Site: brandenburg
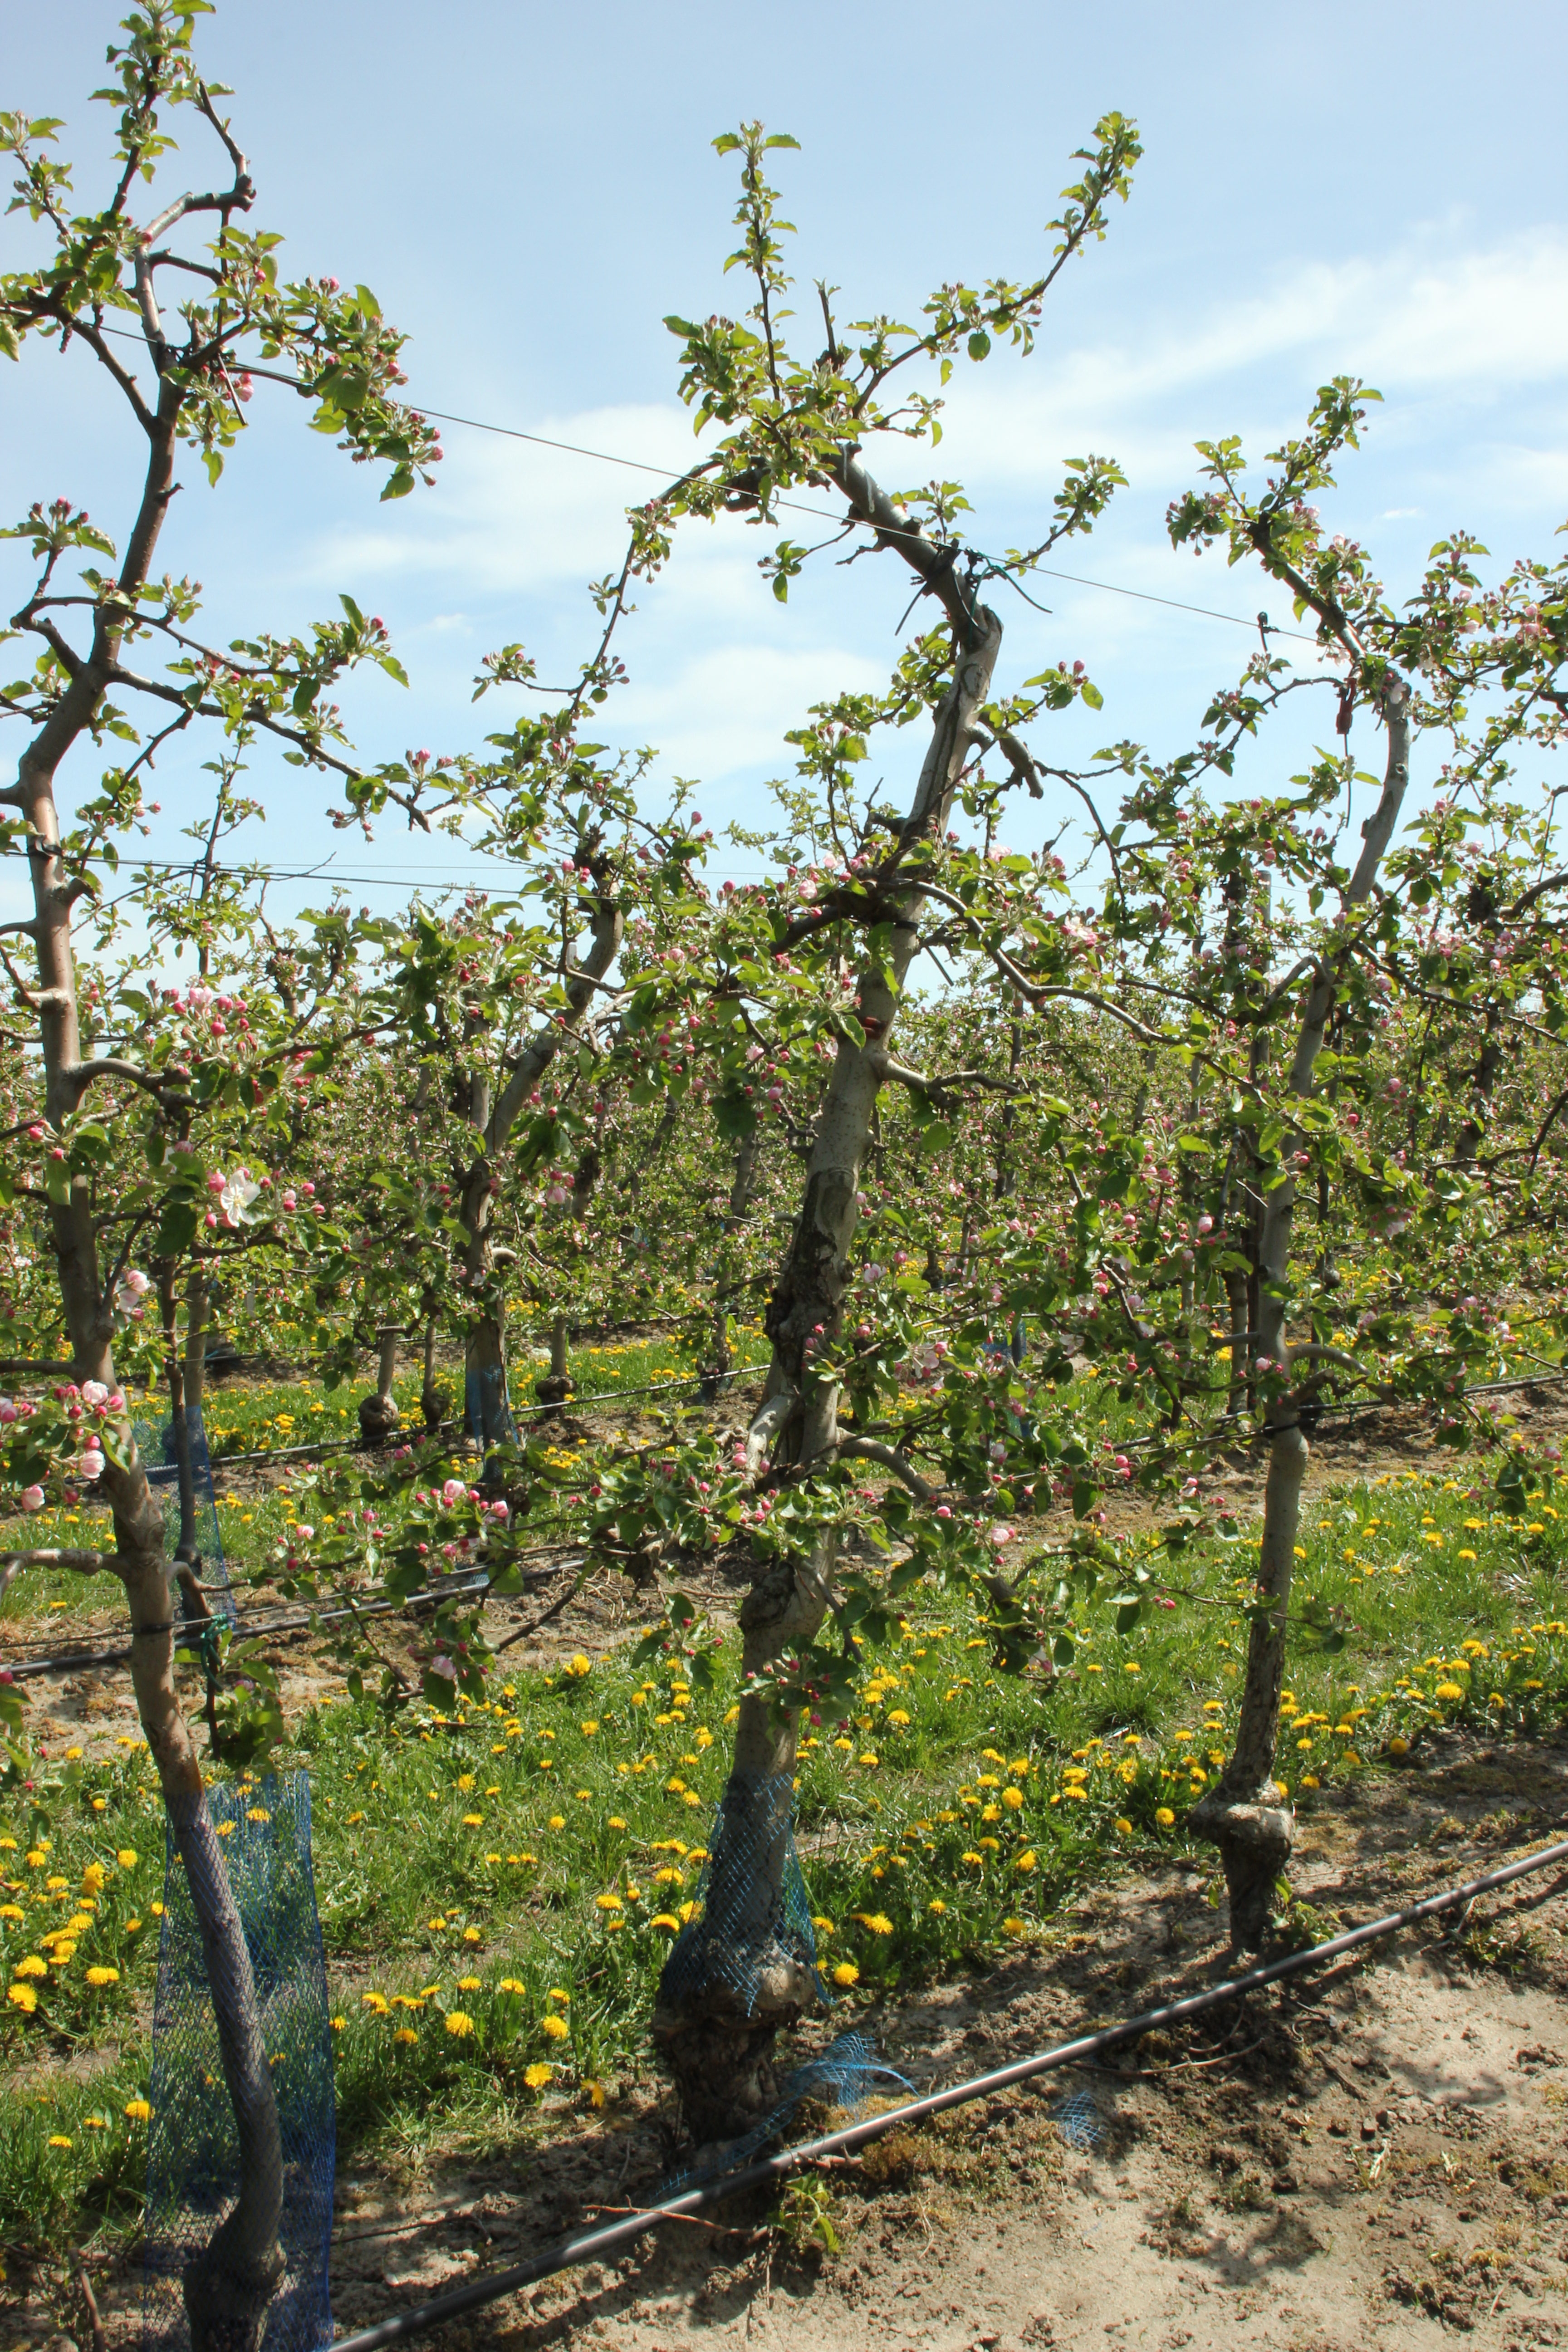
Growth stage (BBCH 57): Inflorescence emergence